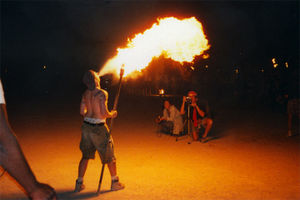
Cirkuskunster / Side Show tricks
Ildpustere risikerer brandsår både indvortes og udvortes, ligesom de risikerer at blive forgiftet.
Cirkuskunster er en række aktiviteter som traditionelt har været brugt som en form for underholdning i cirkus, gadegøgl eller varieté- eller underholdningsshows fra scene eller direkte blandt publikum.